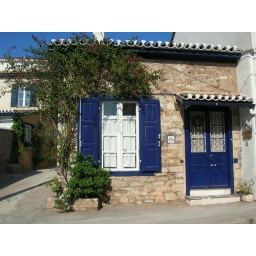
Beautiful blue little house in galaksidi, Greece, april 2007